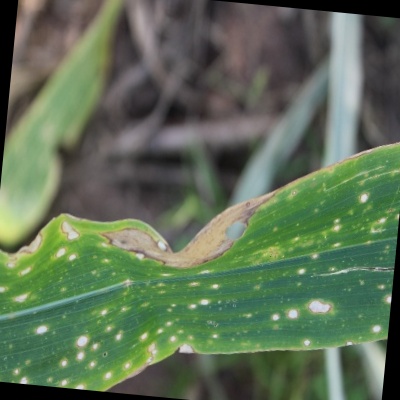
Label: Corn_(Maize)___Leaf_Spot